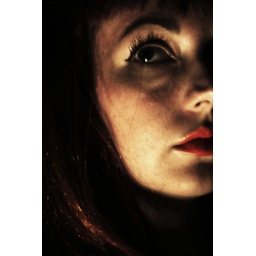
also taken with tungsten, and then red and yellow taken out in post processing. upped the contrast as well.